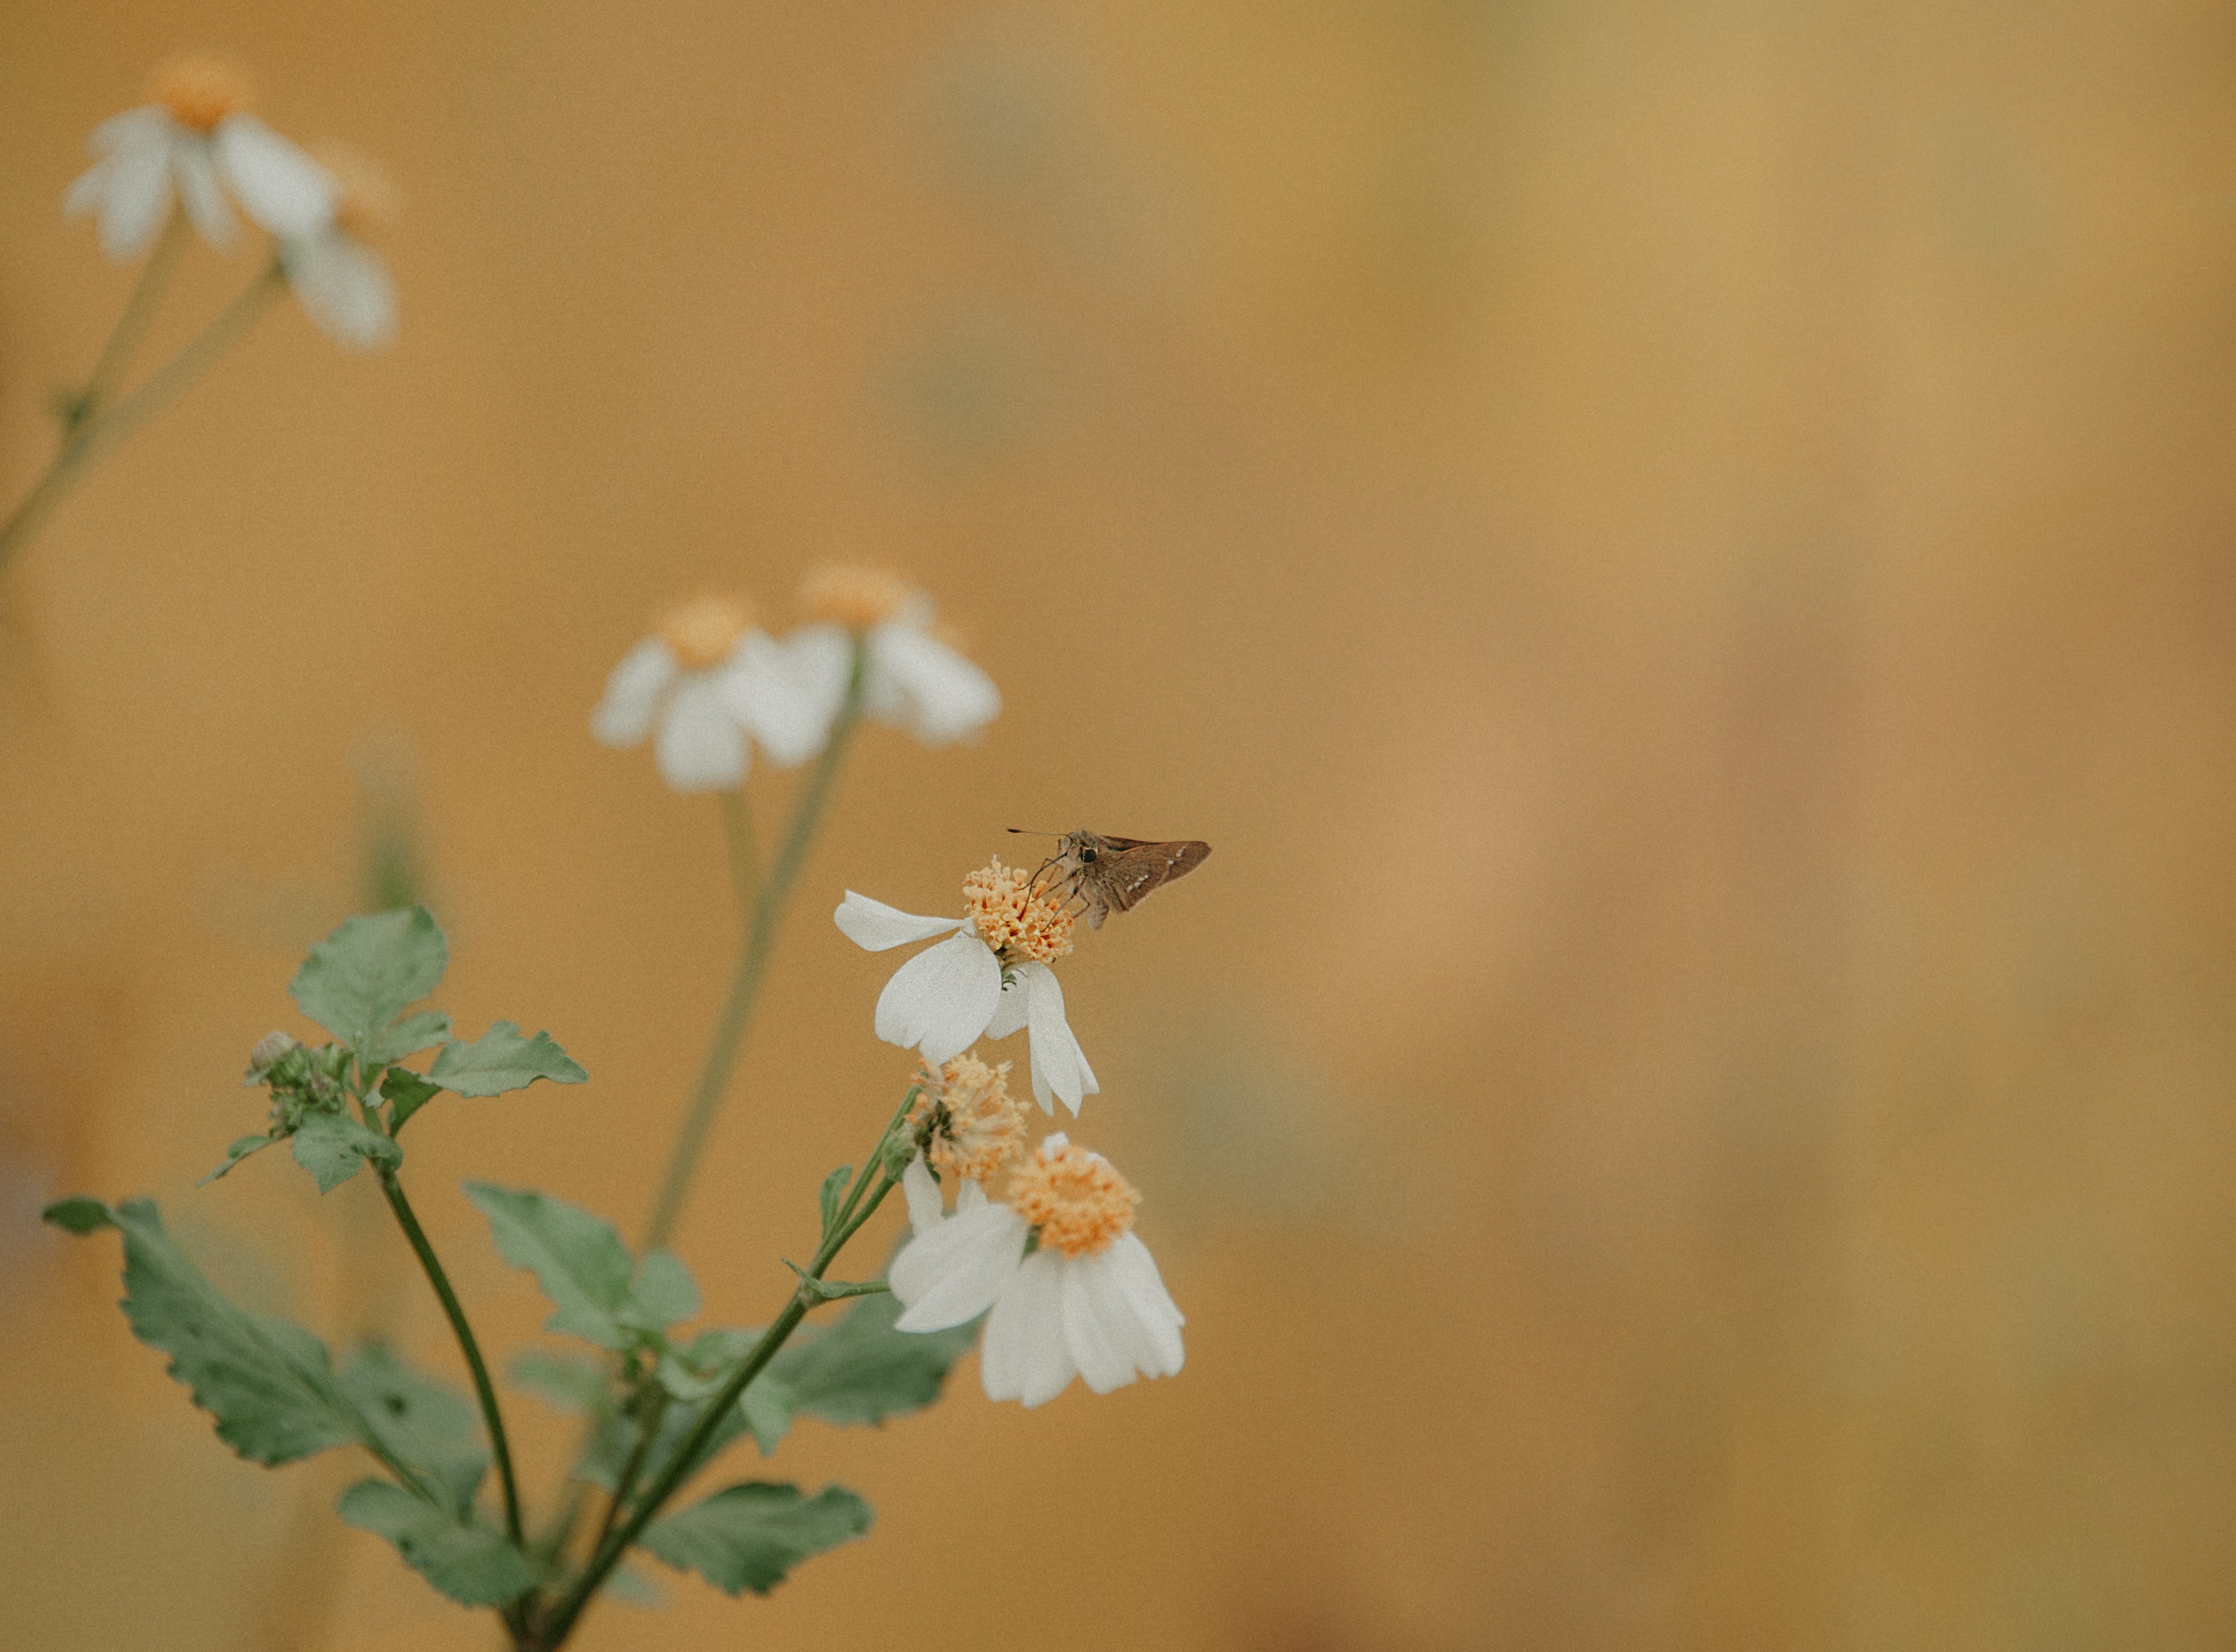
flower, plant, leaf, plant stem, organism, twig, wildflower, insect, petal, flowering plant, membrane winged insect, macro photography, bird